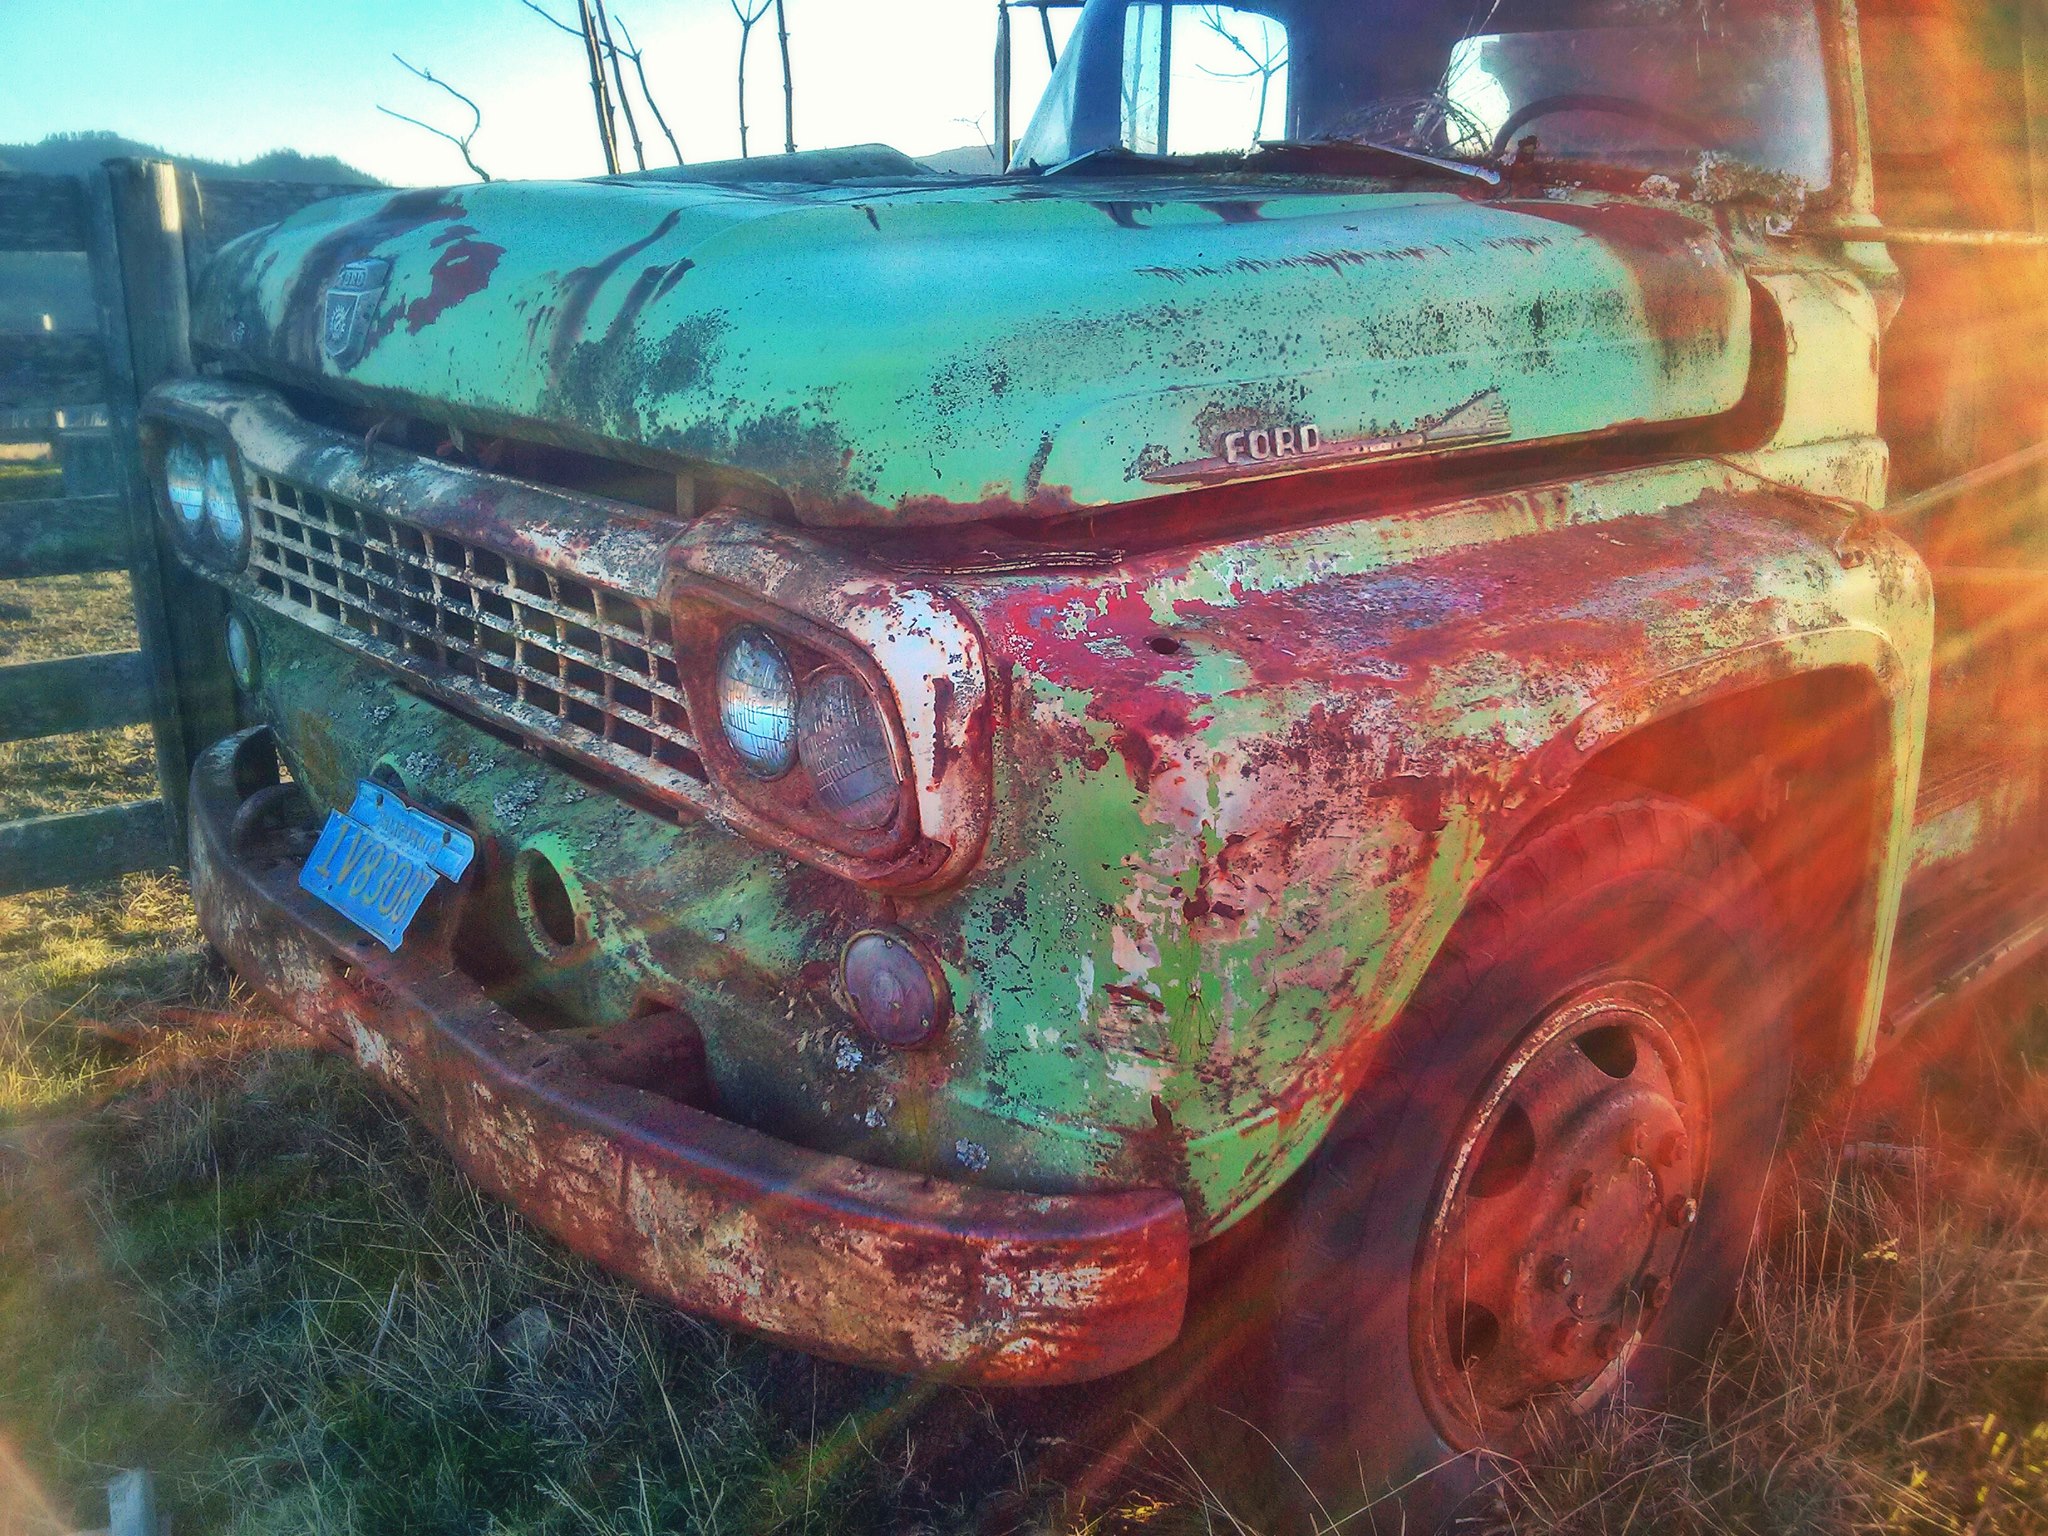
light, car, wheel, old, rust, truck, vehicle, abandoned, california, grill, vintage car, hood, bumper, ford, cameraphone, rusty, bonnet, crusty, lightrays, northerncalifornia, nexus4, watertruck, land vehicle, automobile make, automotive exterior, compact car, light commercial vehicle, family car